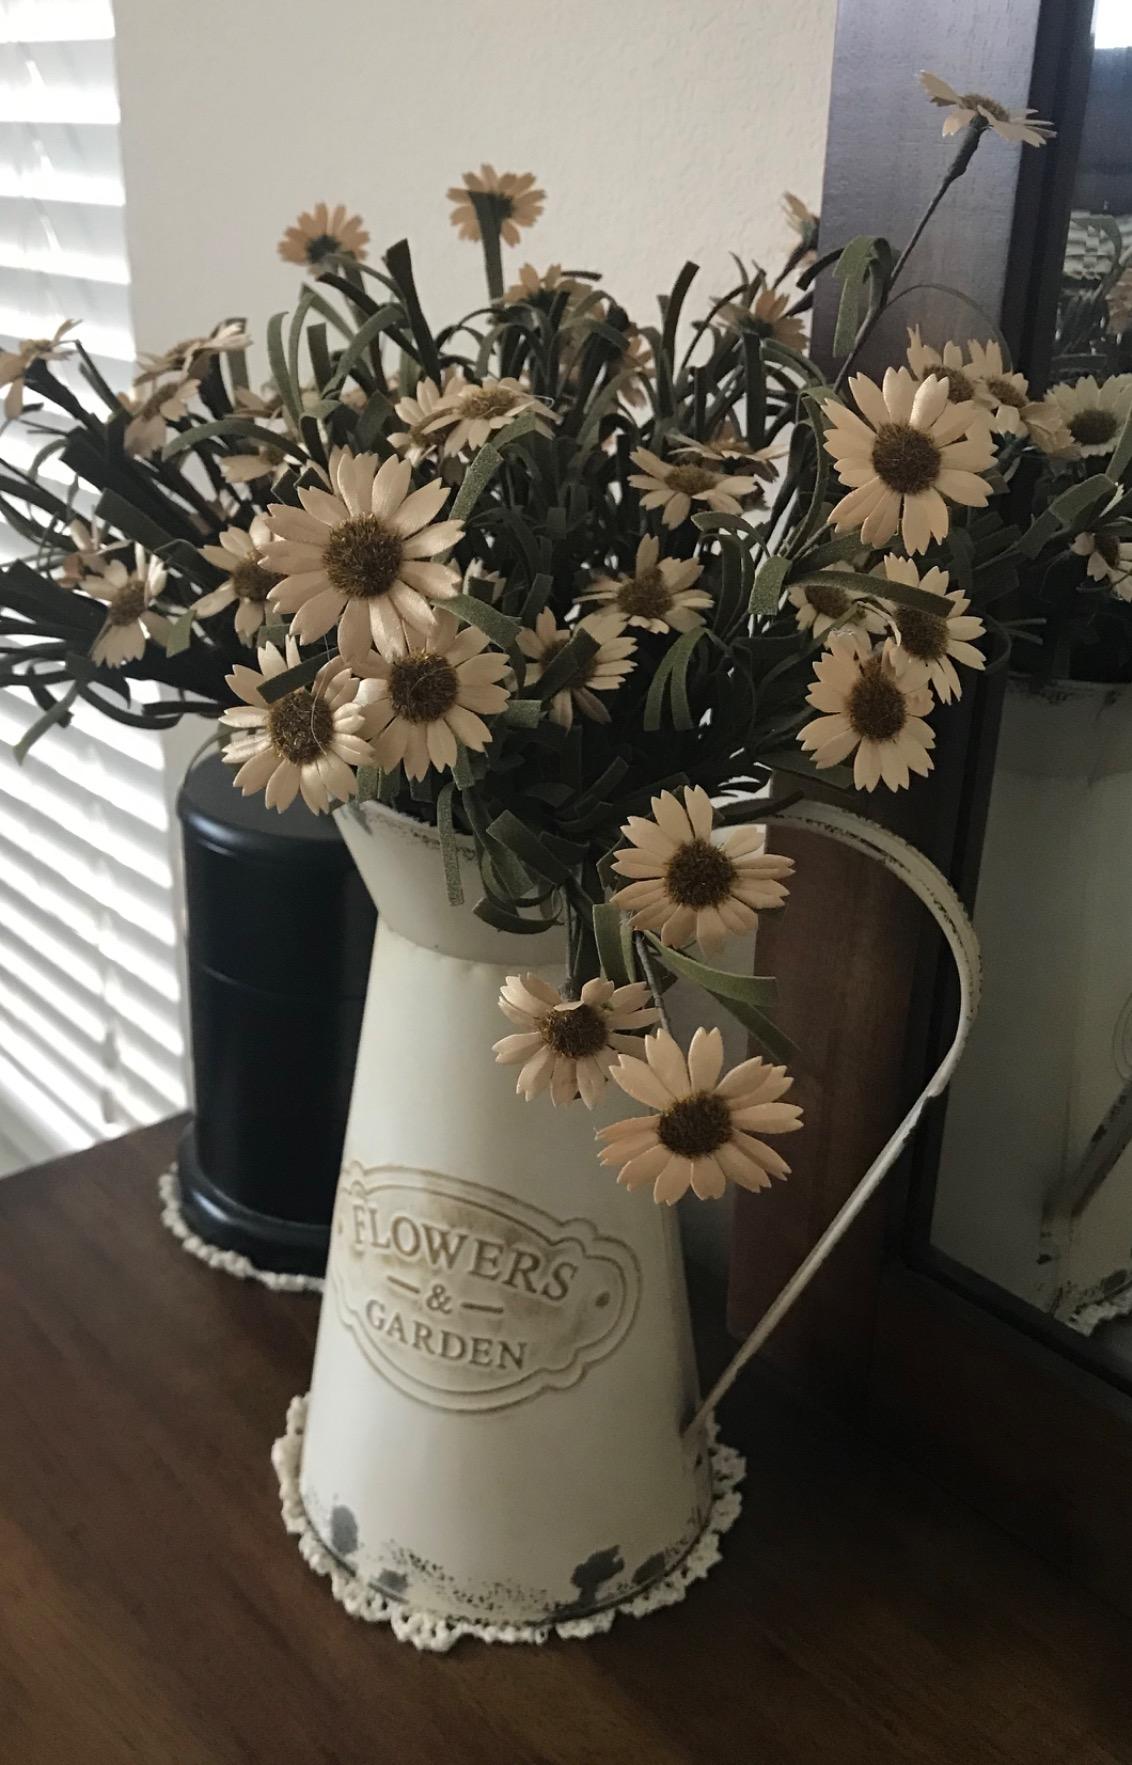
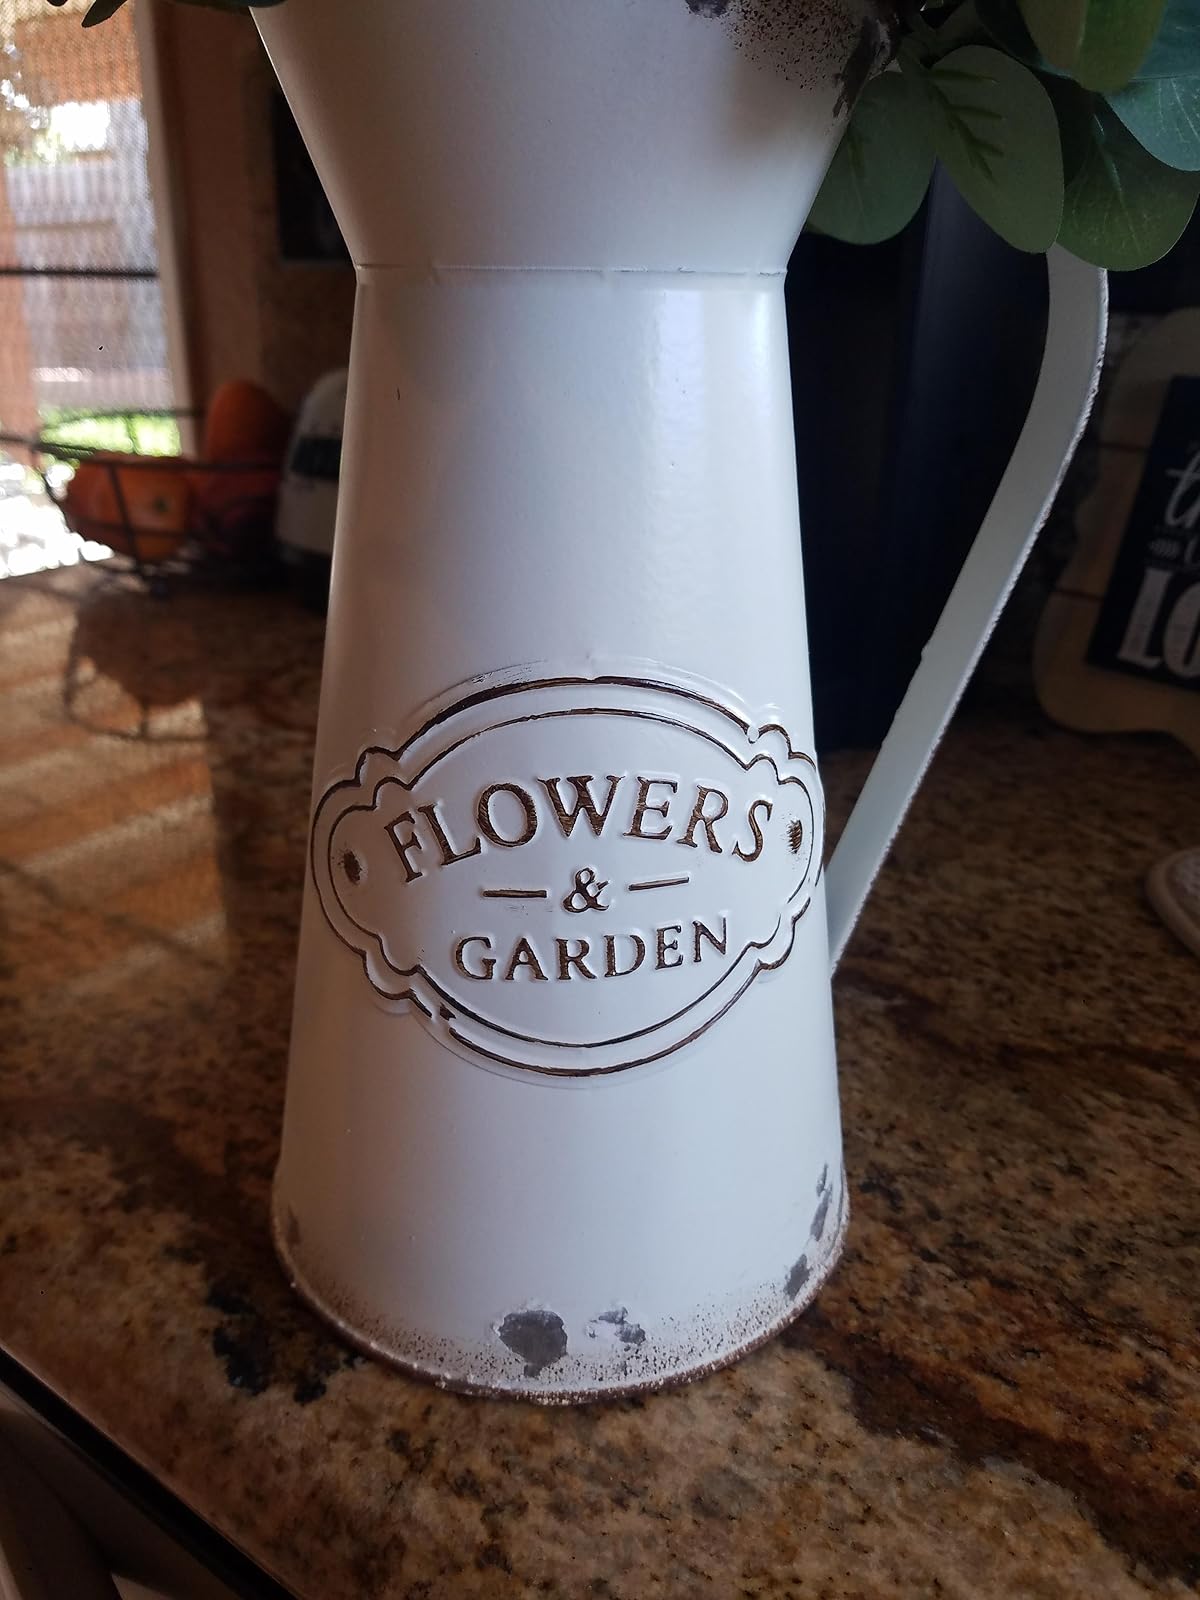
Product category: vase
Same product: yes